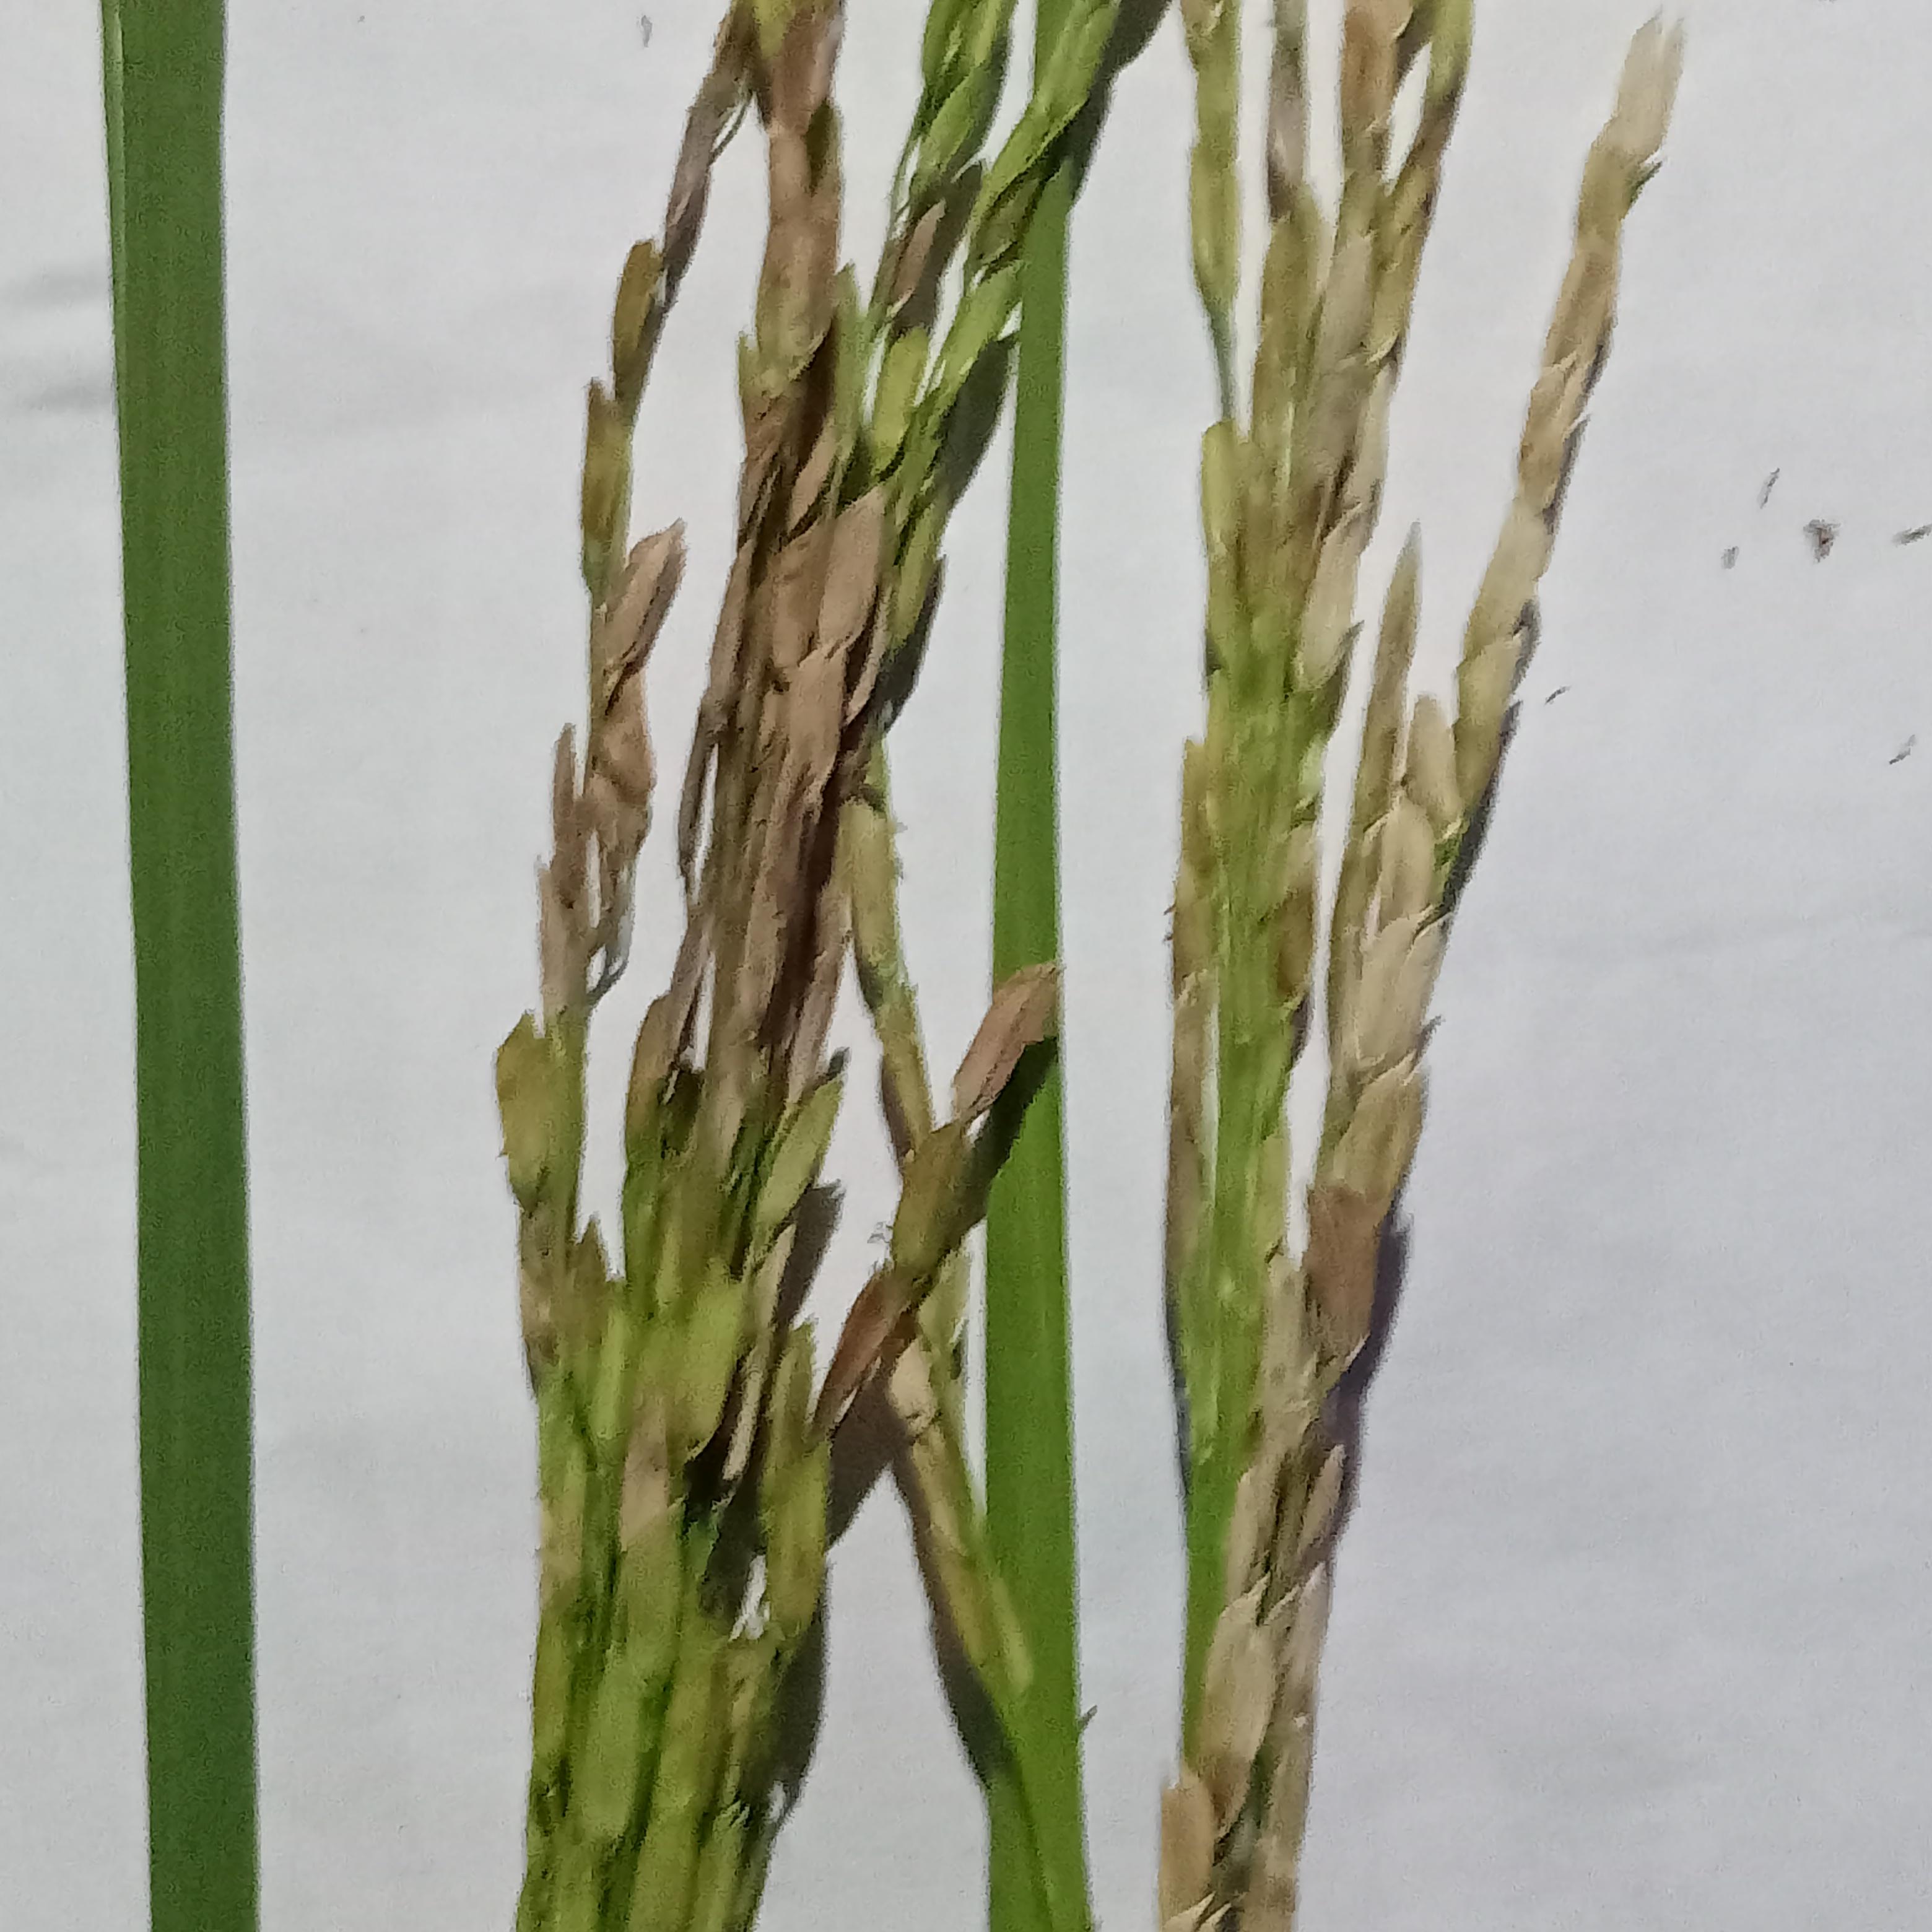
Label: Rice___Neck_Blast